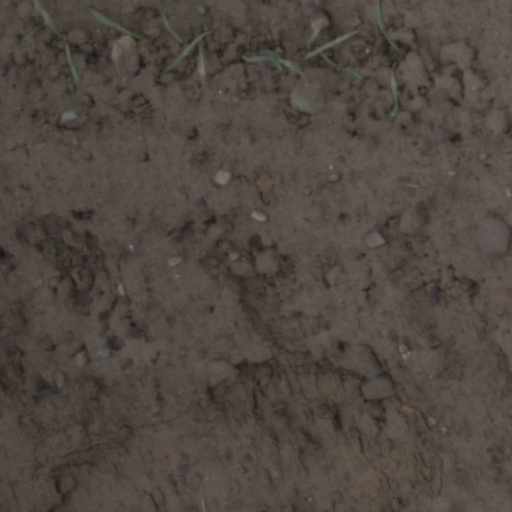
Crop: wheat